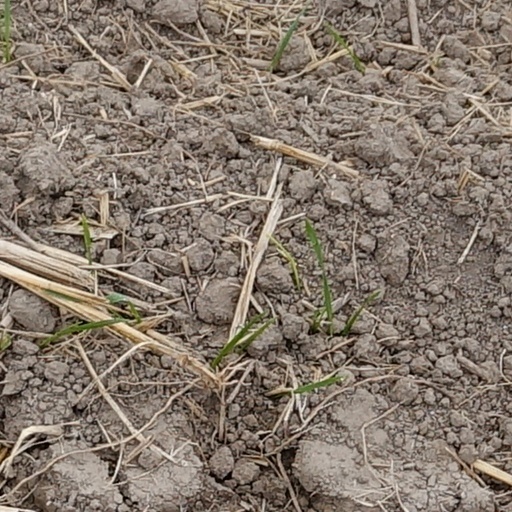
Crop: wheat